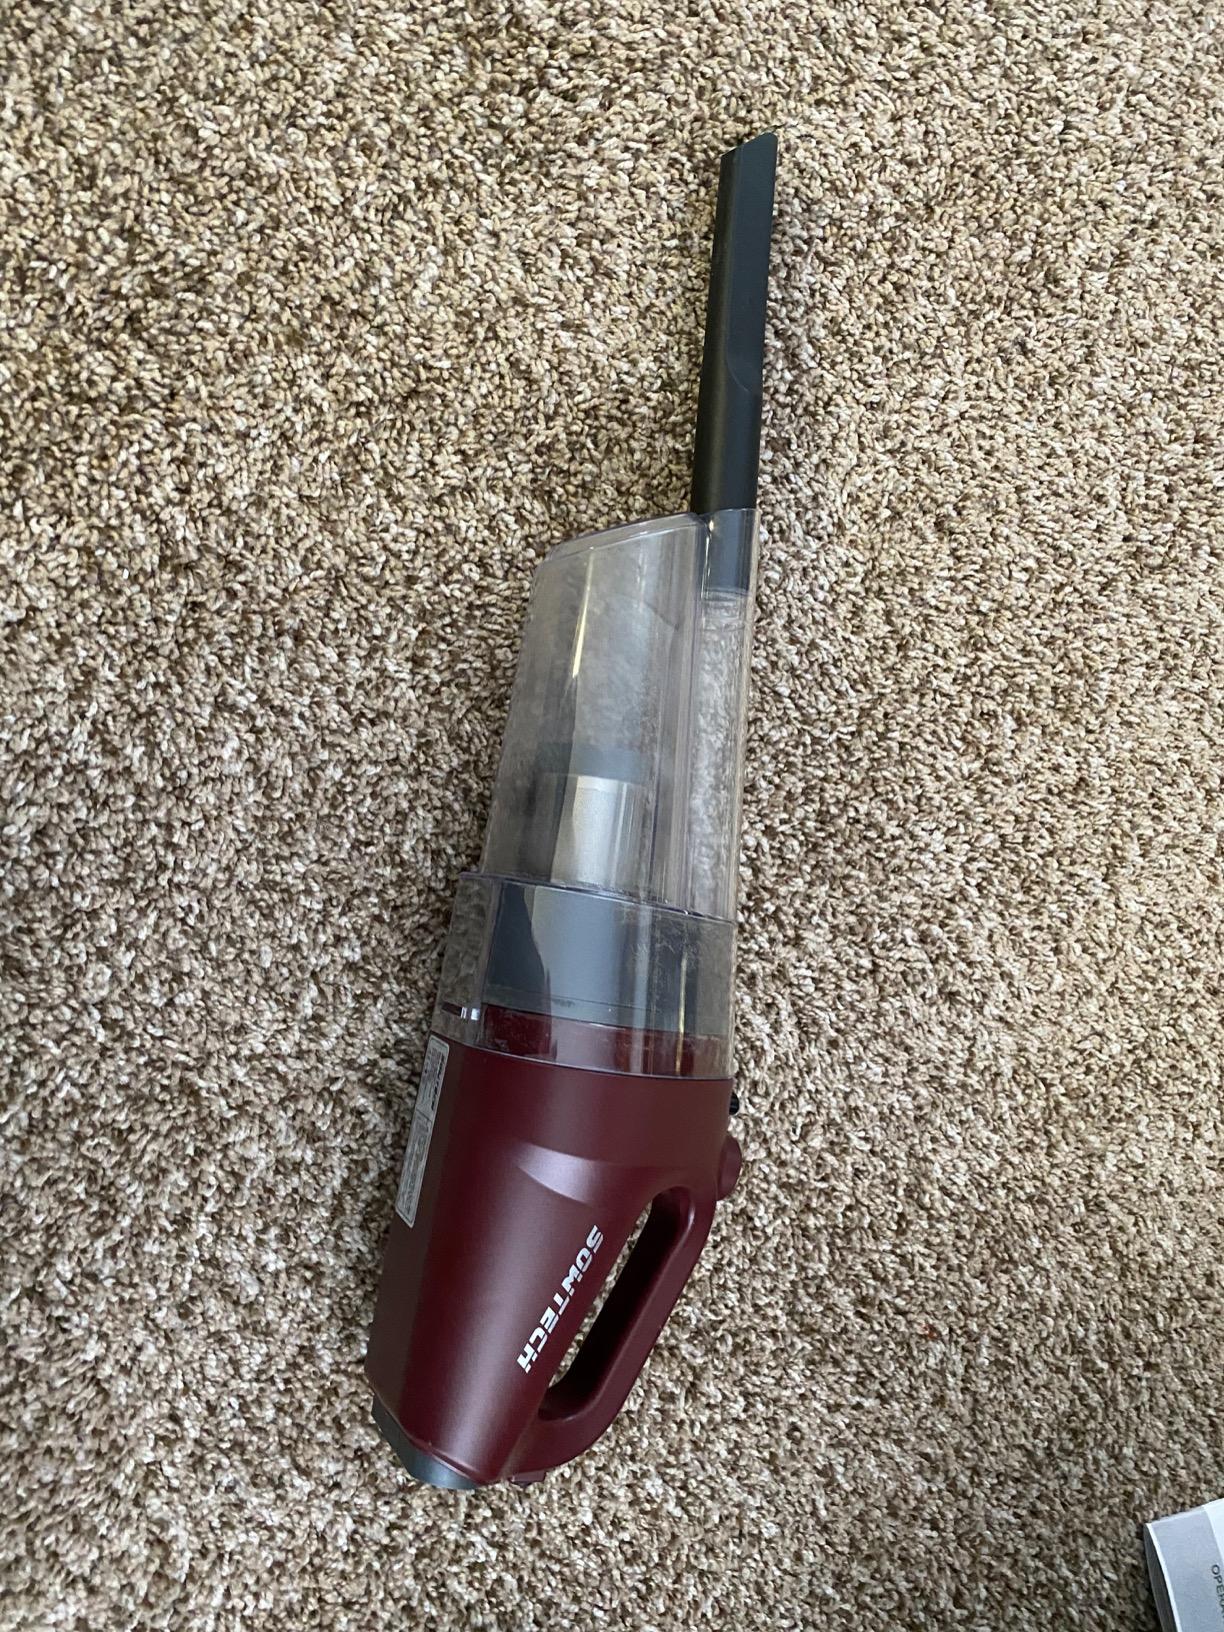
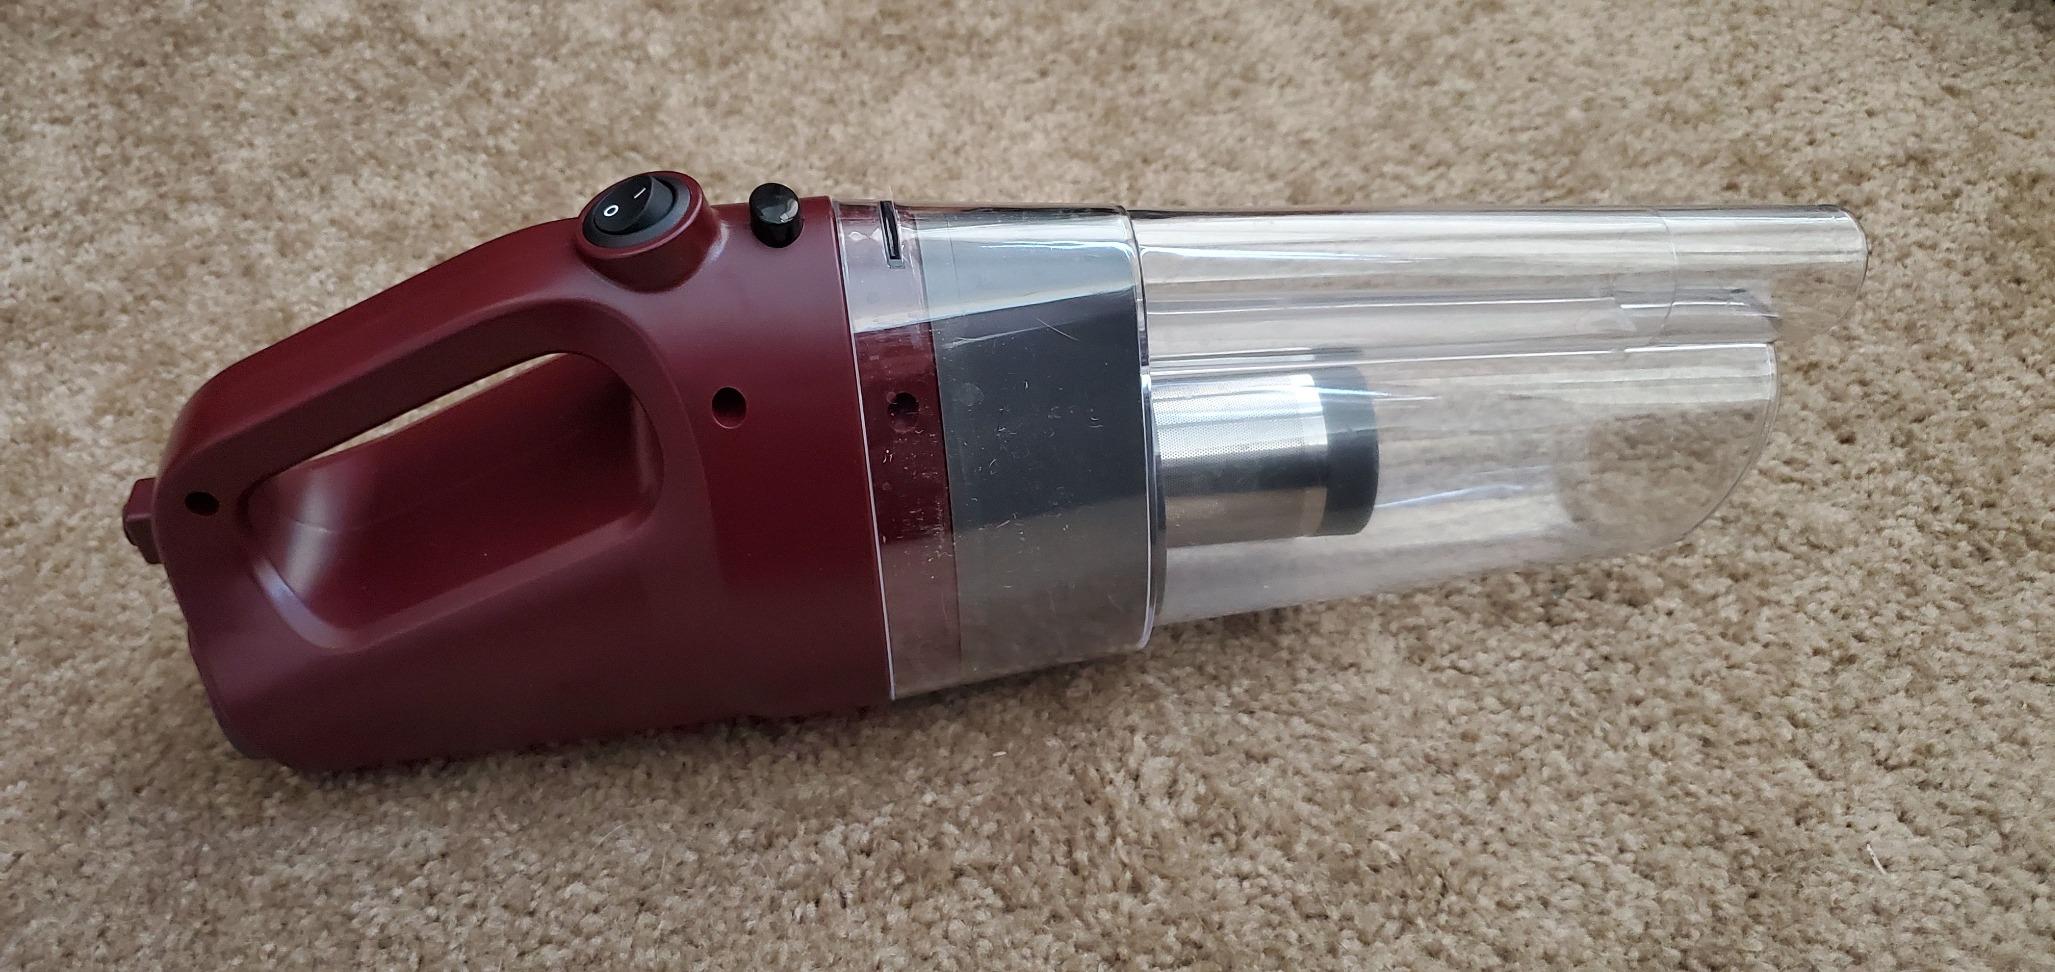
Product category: items_vacuum
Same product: yes